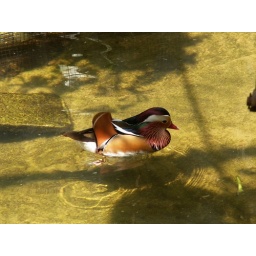
A mandrin duck swims in a small pond at the Penang butterfly farm.